Province of Valladolid

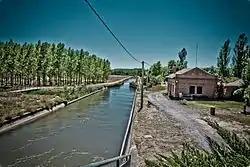
Canal of Castile.

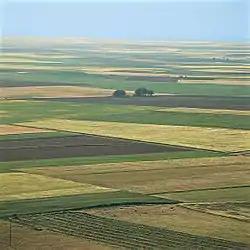
Cultivated fields (Open field system).

Rainfall follows a very similar pattern to that of the typical Mediterranean climate, reaching between 400 and 600 mm, with a peak during Spring and Autumn. The declining influence of the sea, however, makes it a drier climate than the typical. In the province of Valladolid the continental Mediterranean climate has temperatures approximately two degrees higher than in the rest of the areas with this climate, mainly due to the scarcity of mountains in this province and the altitude, which is between 50 and 200 meters lower on average than in the whole of Castilla y León.